Ryan Whitney (actress)

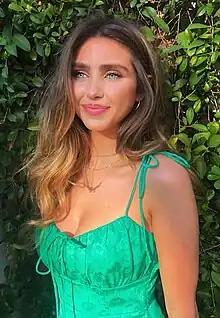
Whitney in 2019

Ryan Whitney ( Newman; born April 24, 1998) is an American actress. She is known for her roles as Ginger Falcone in Disney XD's "Zeke and Luther", Allison in "The Thundermans", Cindy Collins in "Zoom" and Emily Hobbs in "See Dad Run".